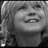
Emotion: happy